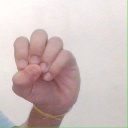
अक्षर: उ